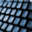
Label: keyboard